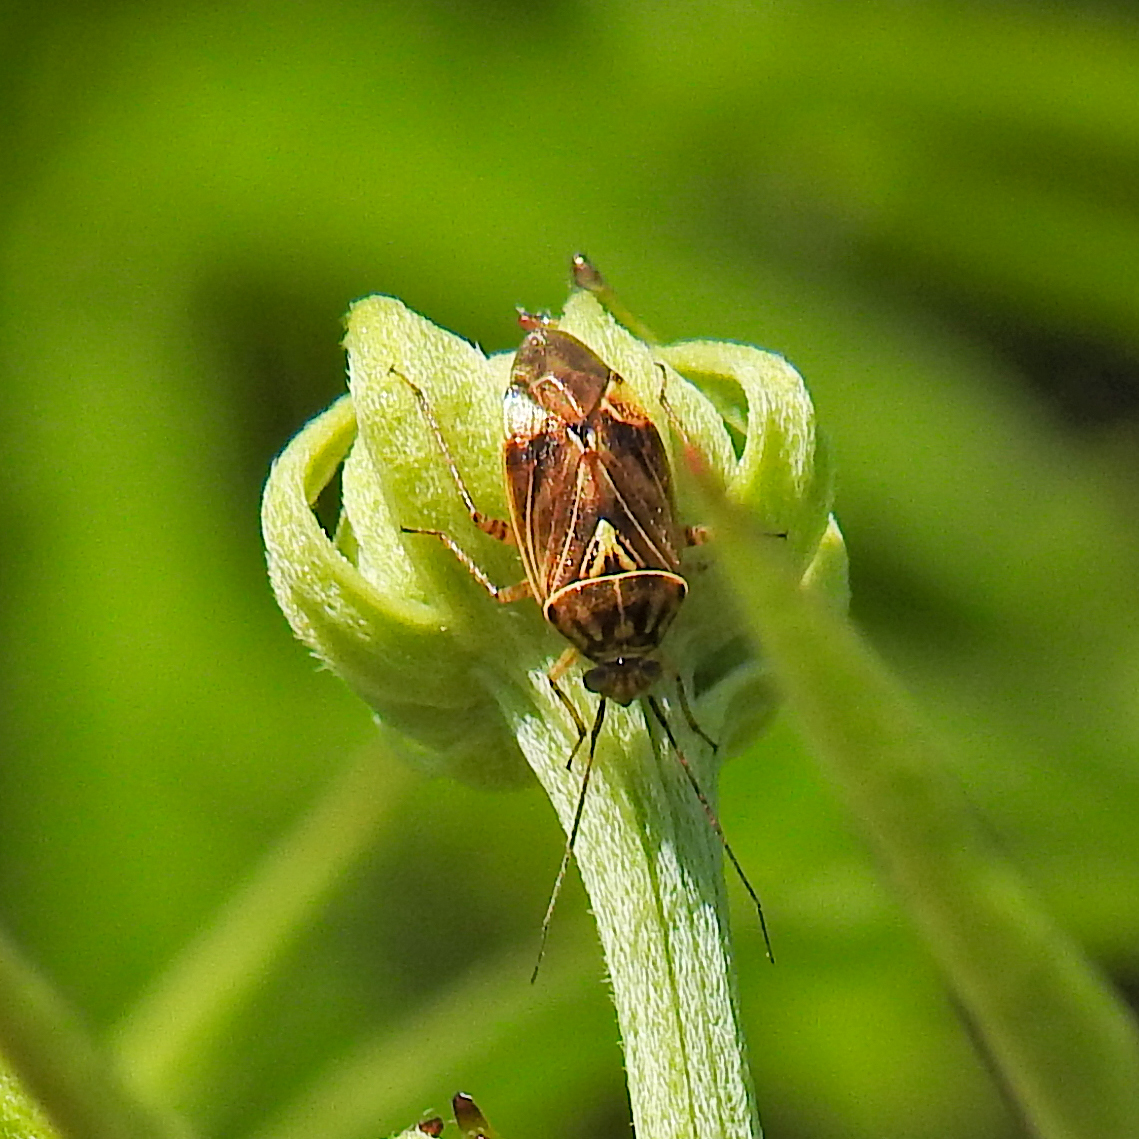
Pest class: lygus_bug